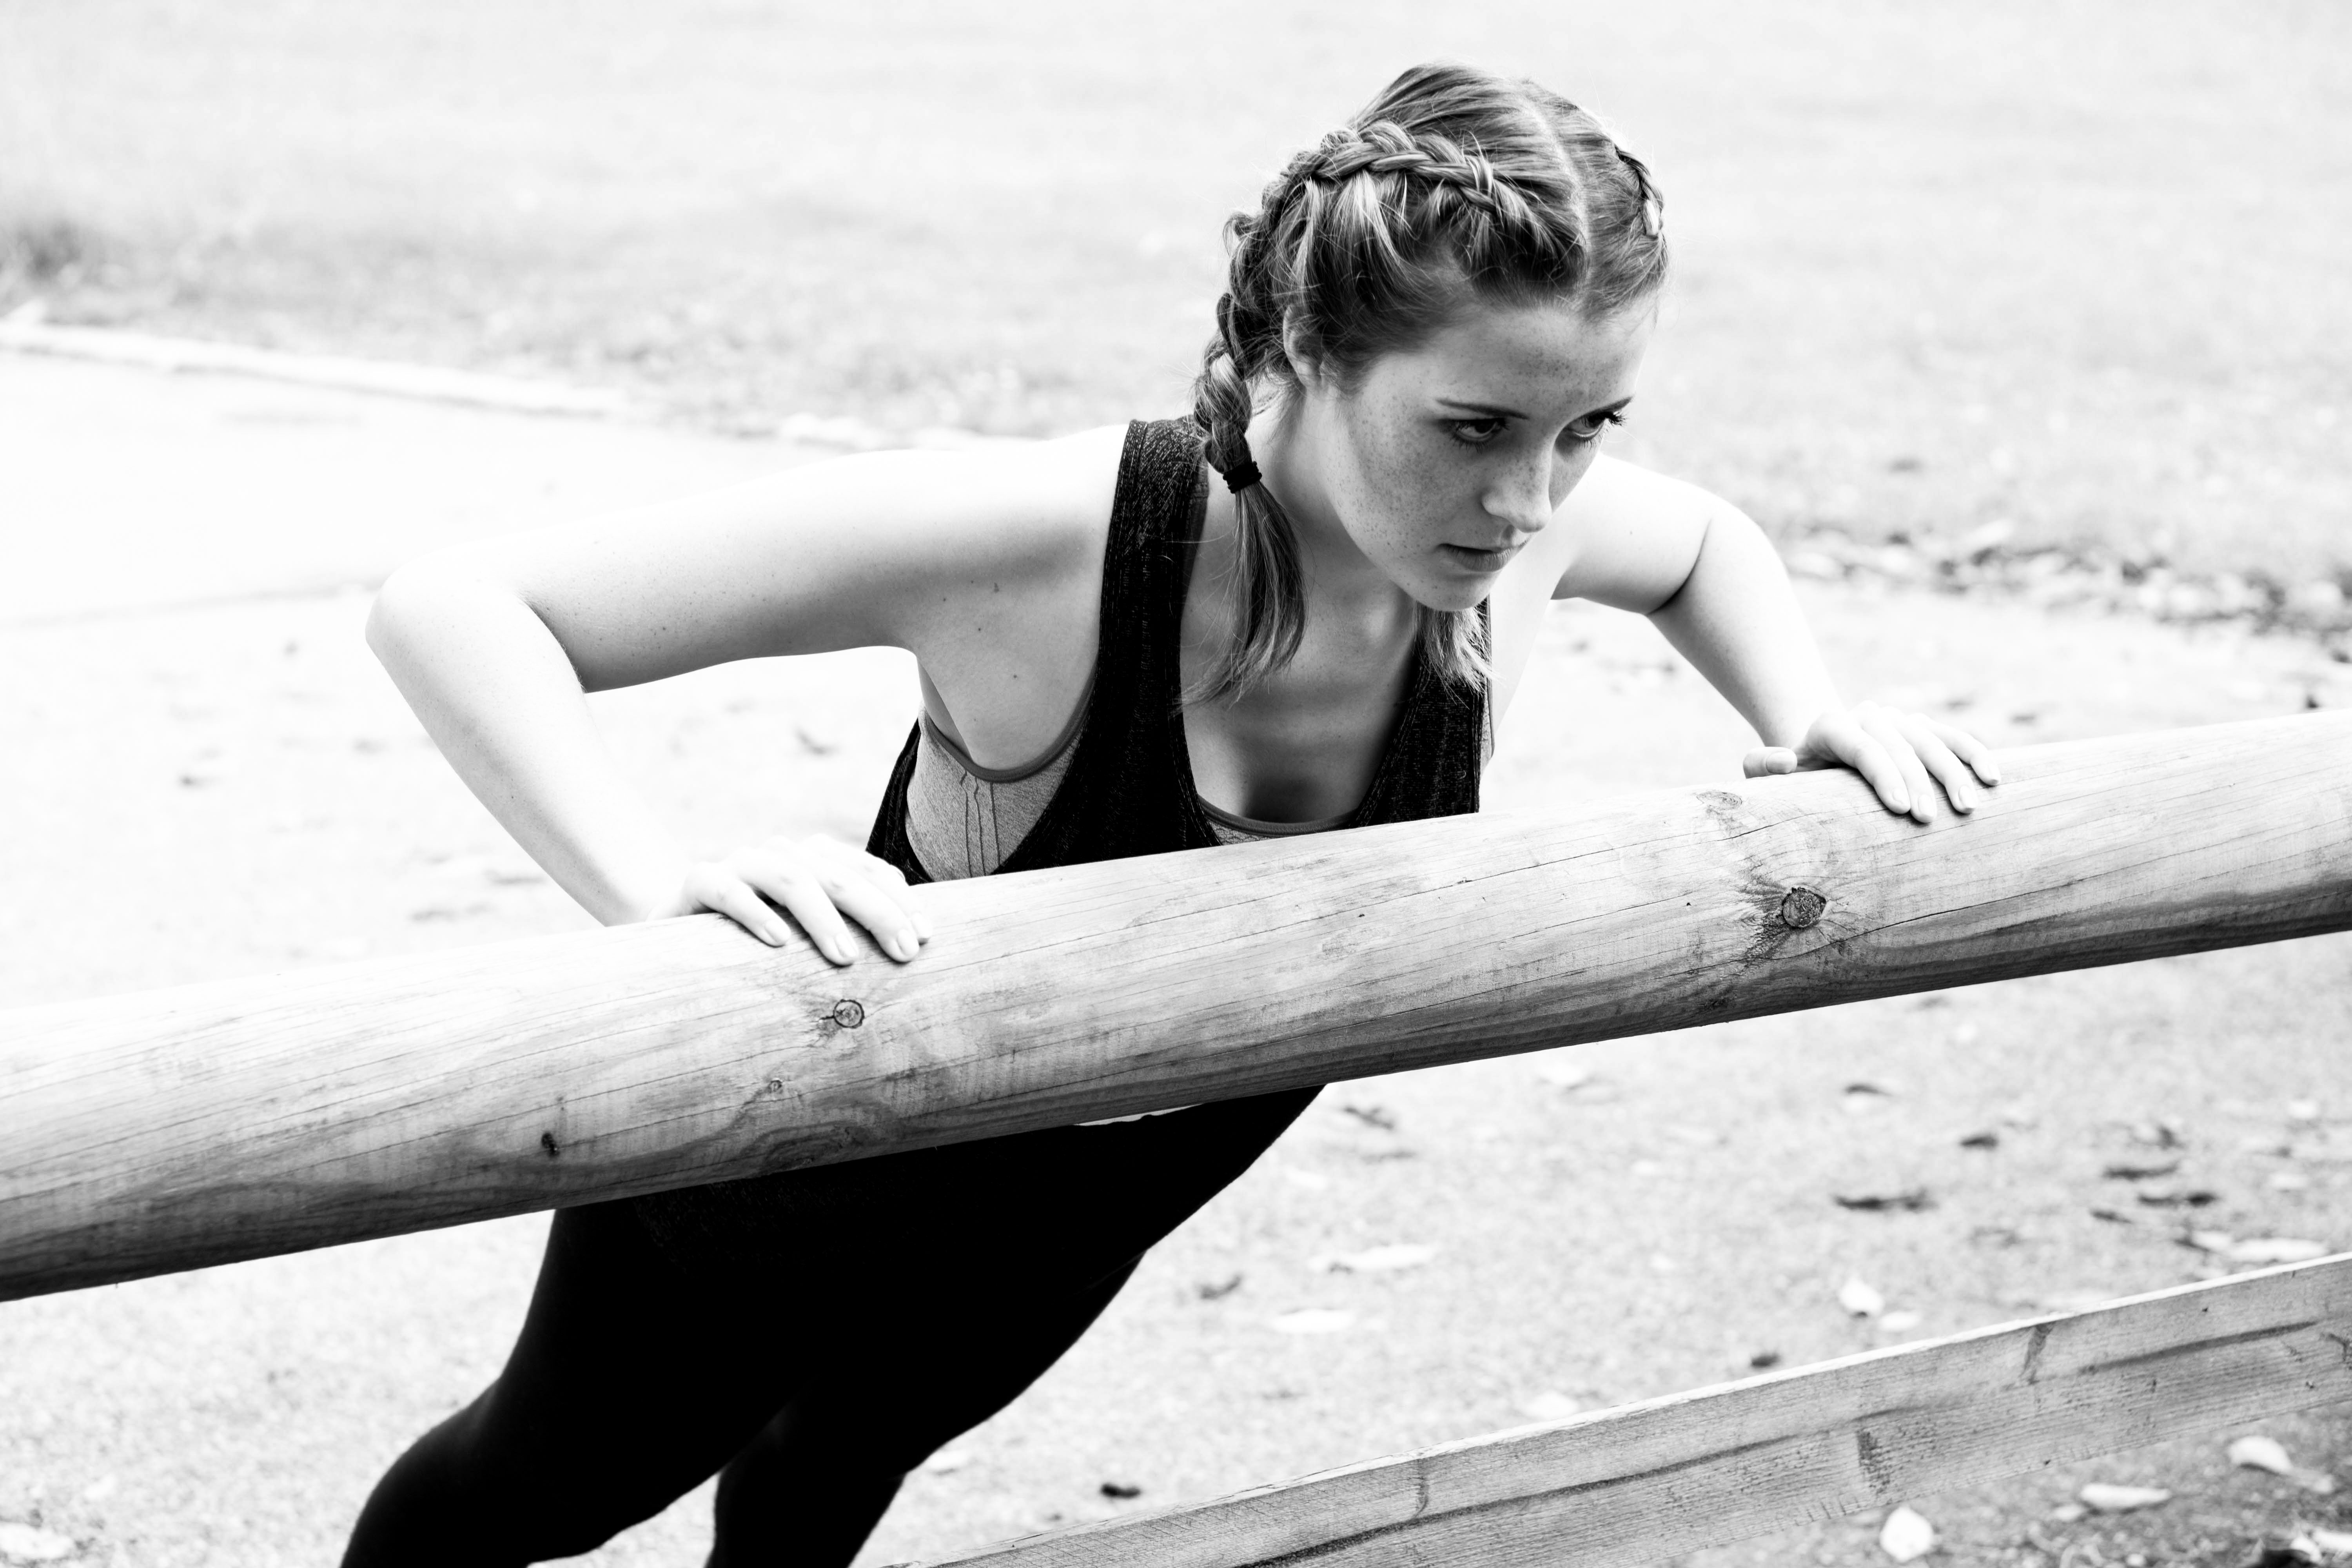
person, black and white, girl, woman, sport, photography, photographer, train, female, leg, model, young, sitting, training, human, monochrome, movement, leisure, healthy, fitness, sporty, fun, happiness, move, photograph, beauty, joy, out, body, fit, endurance, active, emotion, force, excited, photo shoot, monochrome photography, portrait photography, human positions, art model